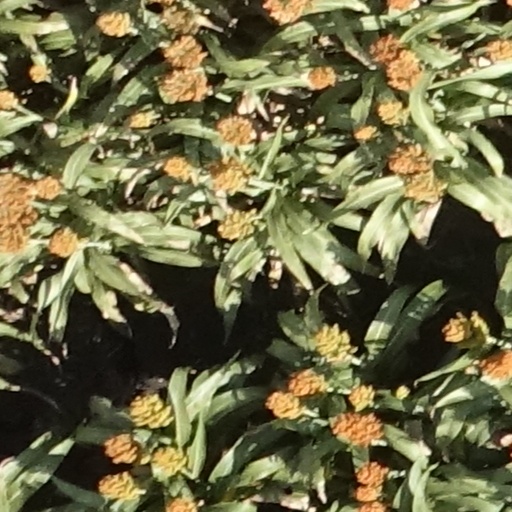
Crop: sorghum